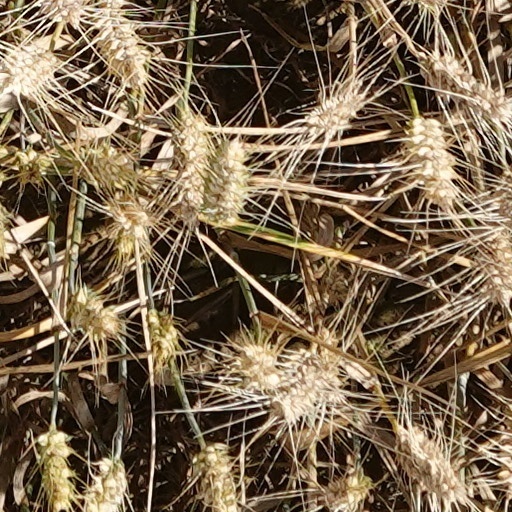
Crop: wheat